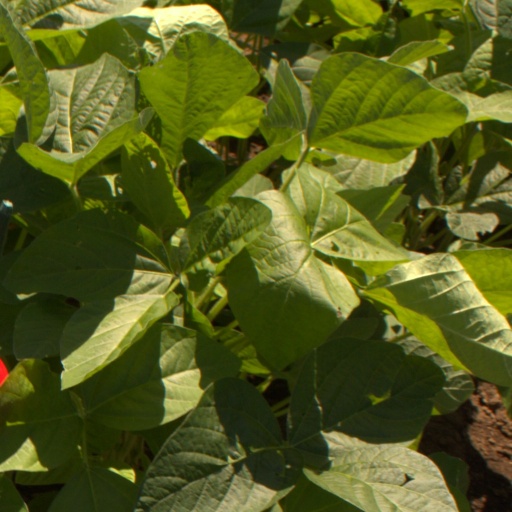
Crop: soybean